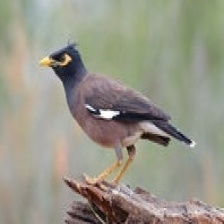
Species: MYNA
Scientific name: ACRIDOTHERES TRISTIS